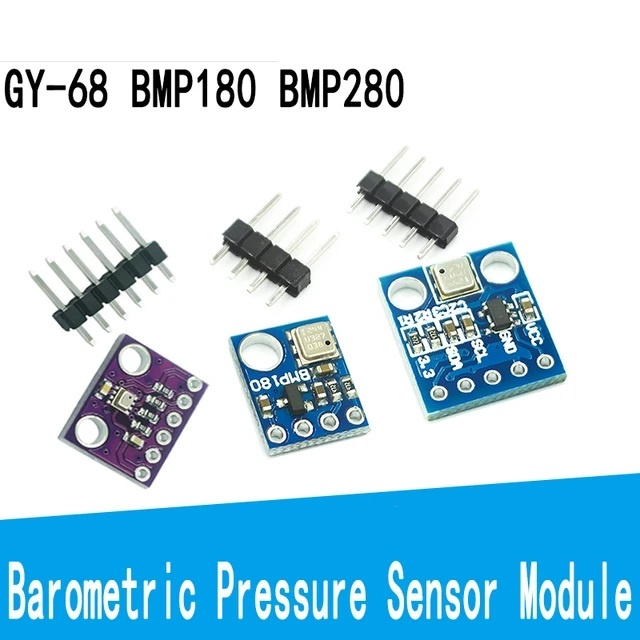
BMP Digital Barometric Pressure Sensor
BMP 180 280 GY-68 Digital Temperature Humidity Barometer Sensor Module compatible with Arduino The BMP series digital barometric pressure sensors are highly precise, compact, and reliable sensors designed for a variety of applications including weather stations, altitude measurement, and GPS navigation enhancement. They provide accurate pressure and temperature readings in a digital format, suitable for integration with microcontrollers and other digital systems. These sensors utilize piezoresistive pressure technology and are known for their low power consumption, making them ideal for portable and battery-operated devices. BMP180 The BMP180 is a high-precision, low-power digital barometer and temperature sensor. It's designed to deliver high accuracy over a wide range of temperatures and pressures. Pressure Range : 300 to 1100 hPa Temperature Range : -40°C to +85°C Pressure Accuracy : ±1 hPa Temperature Accuracy : ±1°C Resolution : Pressure: 0.01 hPa Temperature: 0.1°C Interface : I2C Supply Voltage : 1.8V to 3.6V Power Consumption : 3.5µA at 1Hz BMP280 The BMP280 is an advanced version of the BMP180 with improved performance, lower noise, and more flexibility in terms of interface options. Pressure Range : 300 to 1100 hPa Temperature Range : -40°C to +85°C Pressure Accuracy : ±1 hPa Temperature Accuracy : ±0.5°C Resolution : Pressure: 0.01 hPa Temperature: 0.01°C Interface : I2C and SPI Supply Voltage : 1.71V to 3.6V Power Consumption : 2.7µA at 1Hz GY-68 The GY-68 module features the BMP180 sensor, making it a popular choice for projects requiring a small and reliable barometric pressure sensor. Pressure Range : 300 to 1100 hPa Temperature Range : -40°C to +85°C Pressure Accuracy : ±1 hPa Temperature Accuracy : ±1°C Resolution : Pressure: 0.01 hPa Temperature: 0.1°C Interface : I2C Supply Voltage : 1.8V to 3.6V Power Consumption : 3.5µA at 1Hz Applications Weather Monitoring : Accurate atmospheric pressure and temperature measurements for meteorological applications. Altitude Measurement : Reliable altitude data for aviation and outdoor sports. GPS Navigation Enhancement : Improved positional accuracy through altitude data. Portable Devices : Integration into smartphones, tablets, and wearable devices for environmental monitoring. Industrial Automation : Precise environmental monitoring for various industrial applications. These sensors are highly regarded for their precision, ease of integration, and low power consumption, making them ideal for a wide range of applications.
Brand: MakerBazar.in
Category: Hardware > Tools > Measuring Tools & Sensors > Barometers > Digital Barometers